Allied Media

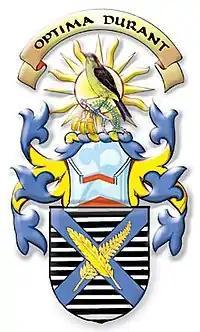
Former logo of Allied Press until 2025.

On 12 June 2016, Julian Smith stepped down as managing director of Allied Press. Grant McKenzie, the Dunedin City Council's financial officer and the former director of the University of Otago's financial services, was appointed as the company's chief executive officer. While Smith remains the chairman of the company, McKenzie took over the running of Allied Press.